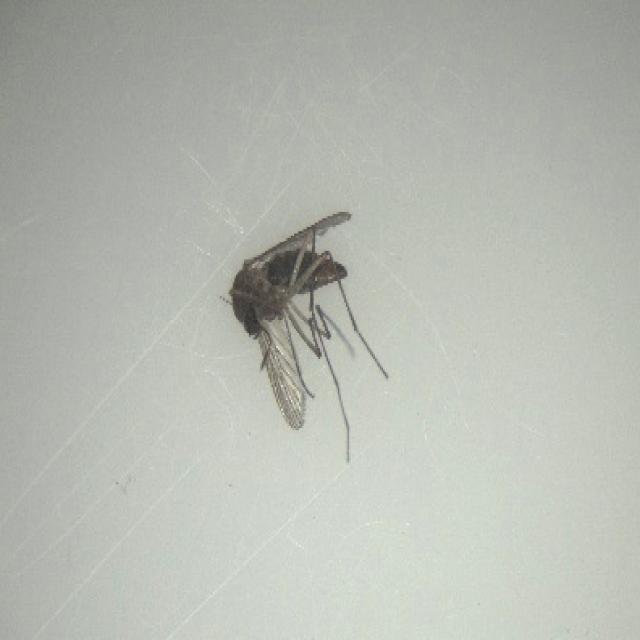
Species: culex_tritaeniorhynchus